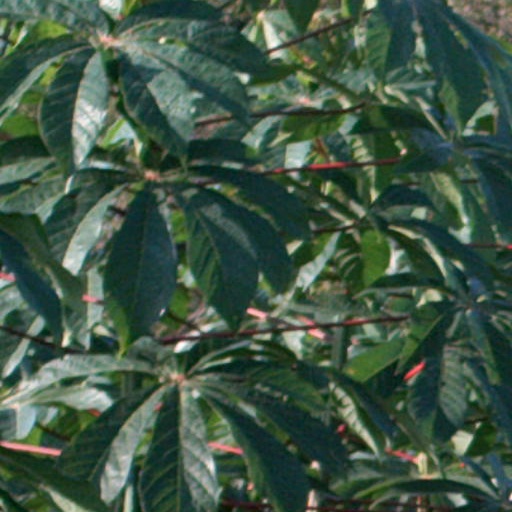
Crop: cassava